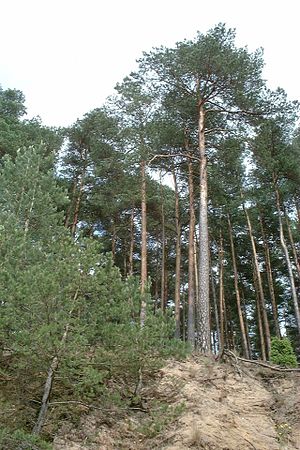
Tucholaskoven
Fyrretræer i Tucholaskoven.
Tucholaskoven er en stor skov i nærheden af byen Tuchola i det nordlige Polen mellem floderne Brda og Wda. Bory Tucholskie Nationalpark ligger i hjertet af skovens biosfære-reservat, udpeget af UNESCO i 2010.